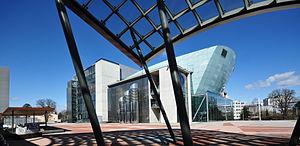
Sankt Pölten est l'actuelle capitale du Land de Basse-Autriche, depuis un référendum de 1986.